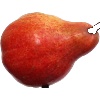
Label: Pear Red 1